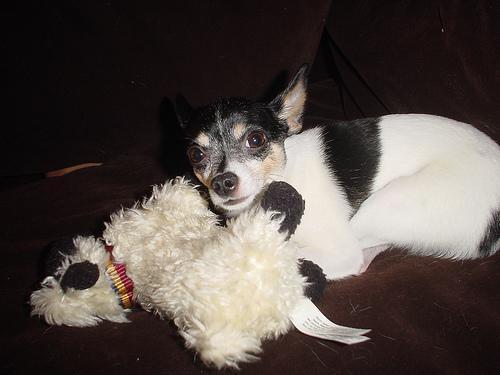
toy_terrier